Gregory Mathews

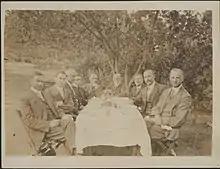
Meeting of Royal Australasian Ornithologists Union (RAOU) with members Dr J. Leach, L. Chandler, C. McLennan, C. Barrett, A.J. Campbell, Dudley Le Souef, T. Tregallas, Z. Gray, Gregory Mathews

Mathews was a controversial figure in Australian ornithology. He was responsible for bringing trinomial nomenclature into local taxonomy, however he was regarded as an extreme splitter. He recognised large numbers of subspecies on scant evidence and few notes. The extinct Lord Howe Pigeon was described by Mathews in 1915, using a painting as a guide. At the time, he named it "Raperia godmanae" after Alice Mary Godman.